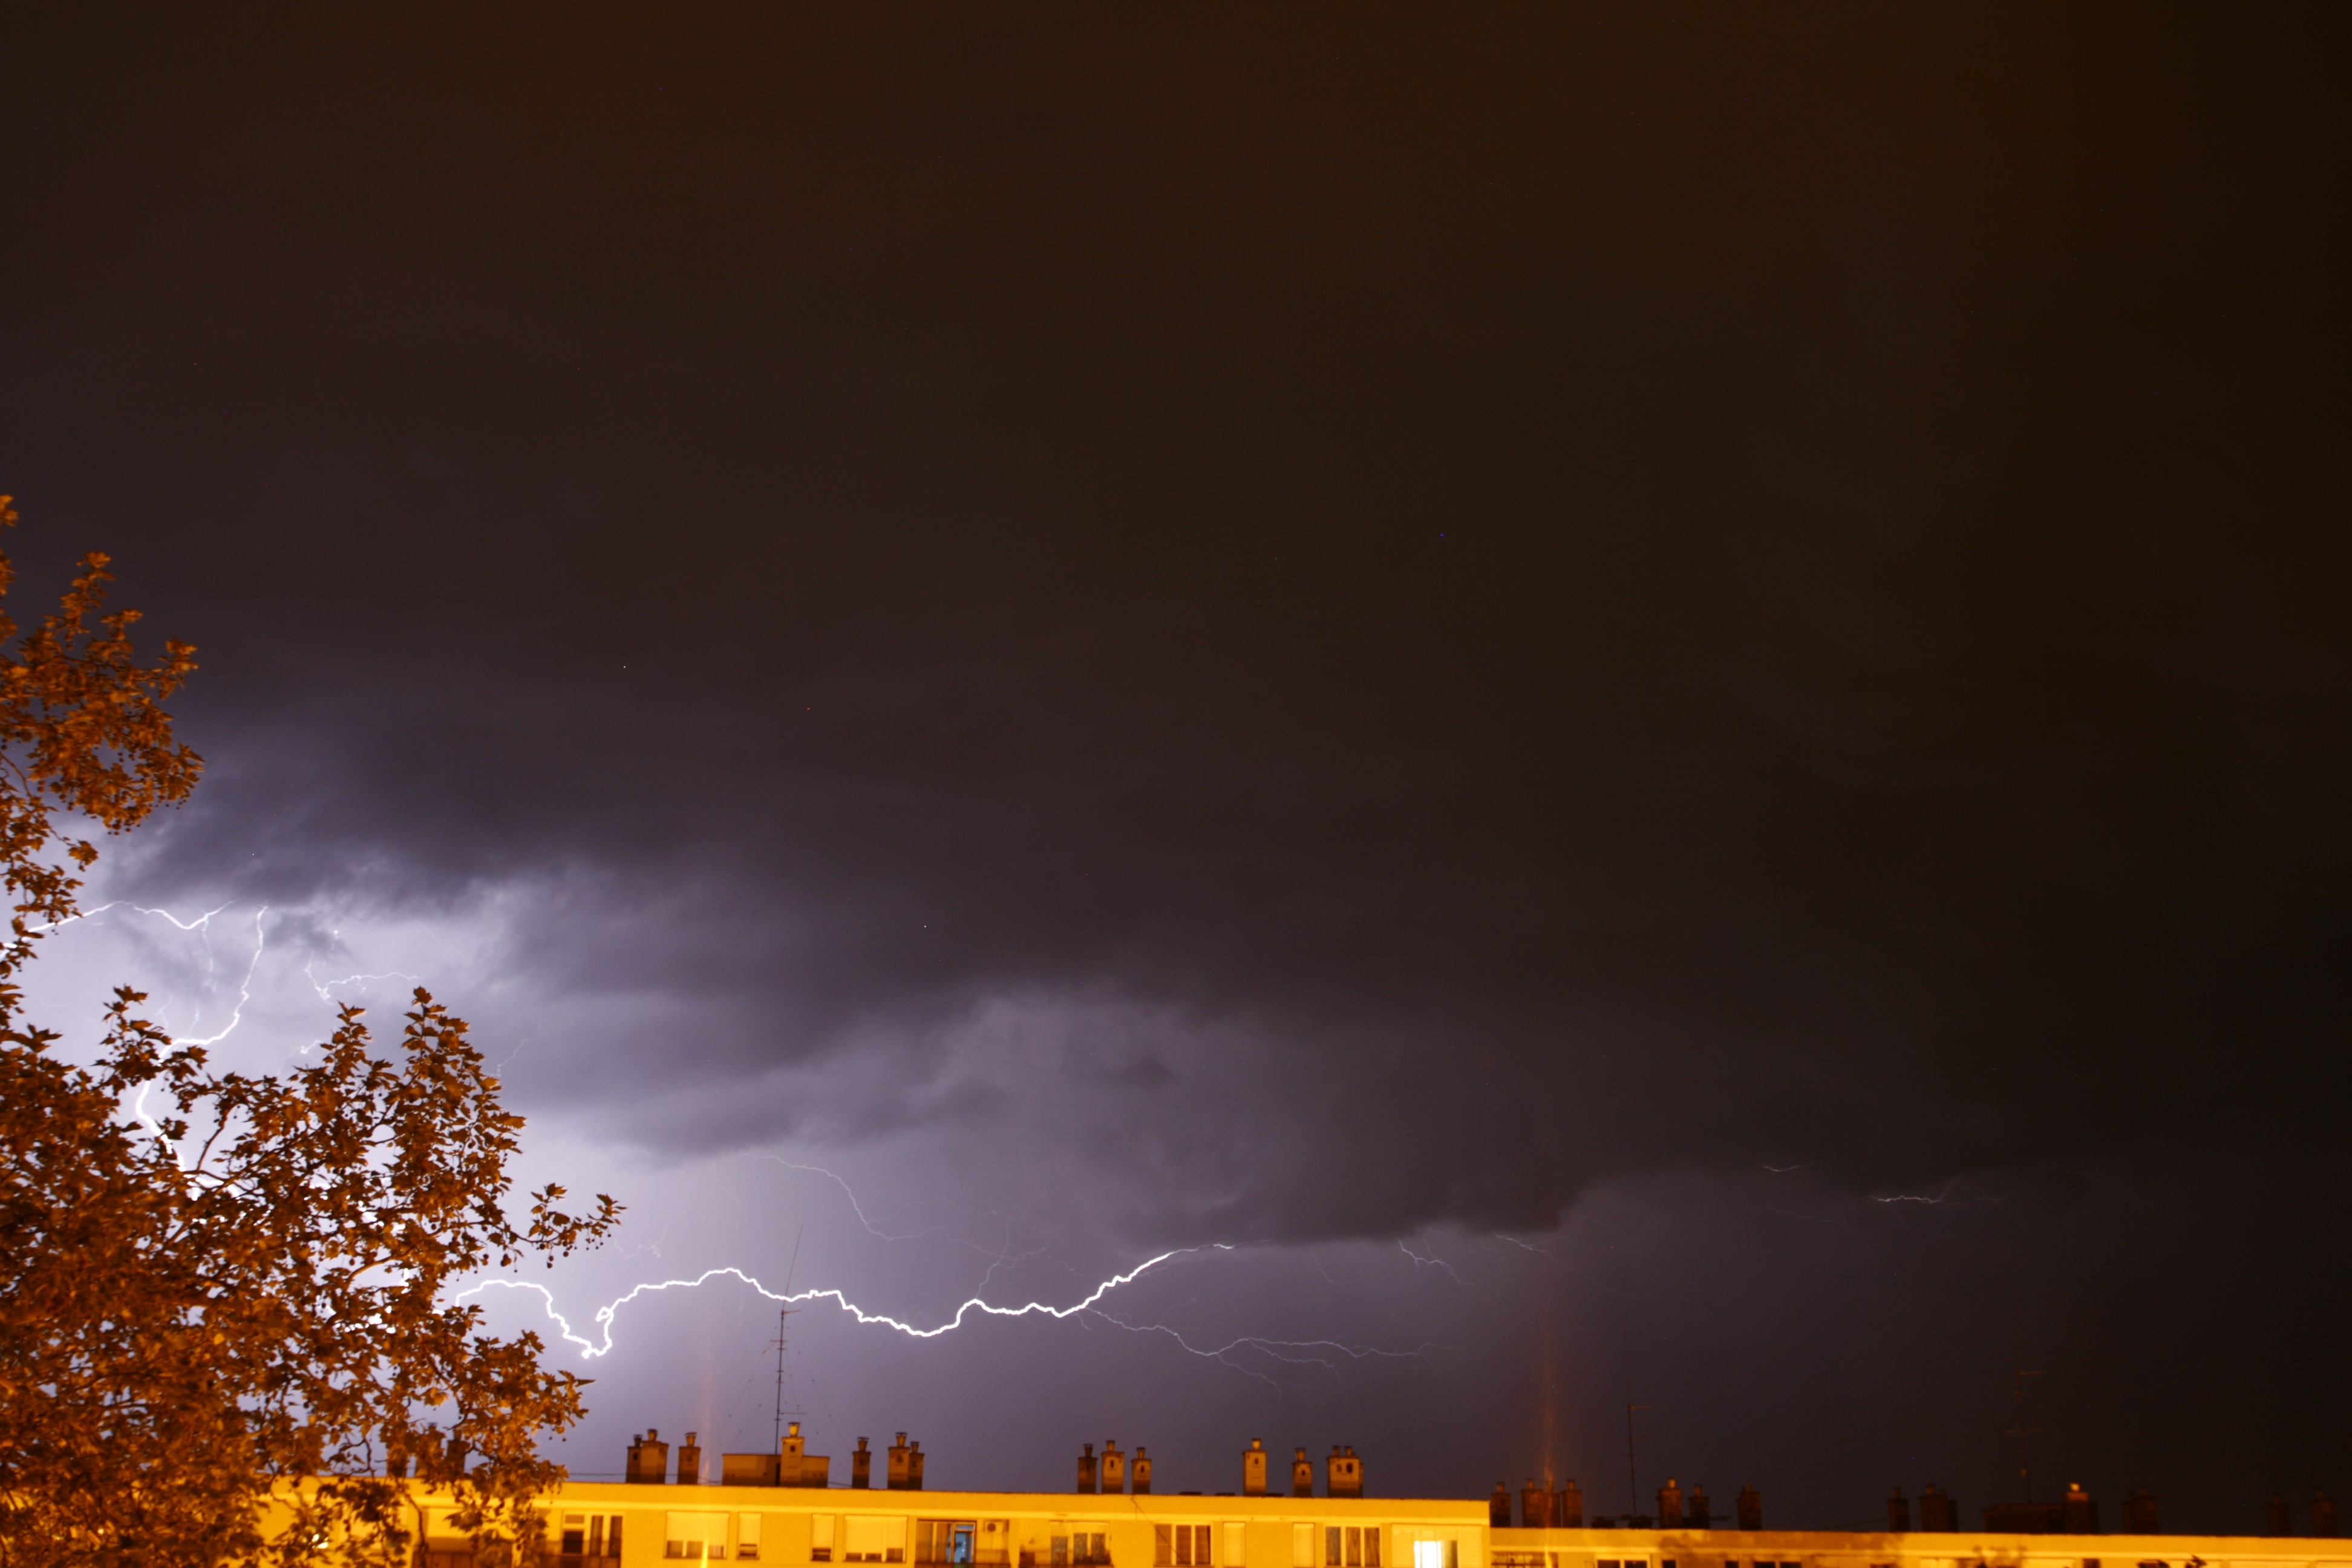
cloud, sky, night, rain, city, atmosphere, urban, dusk, evening, weather, storm, lightning, at night, thunder, thunderstorm, phenomenon, bad weather